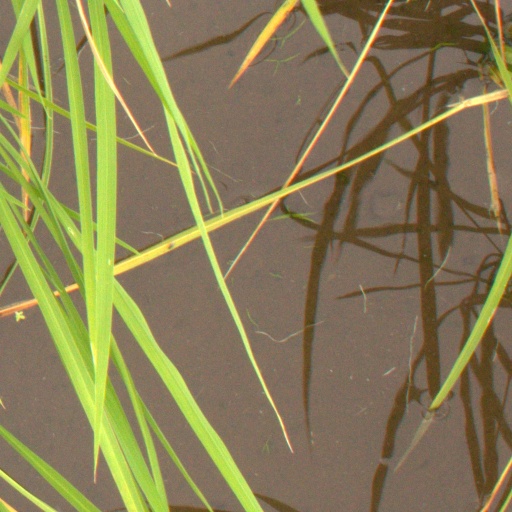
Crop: rice